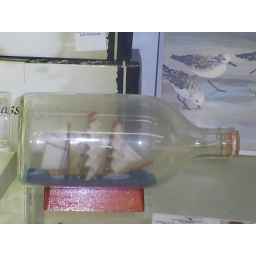
boat in a bottle